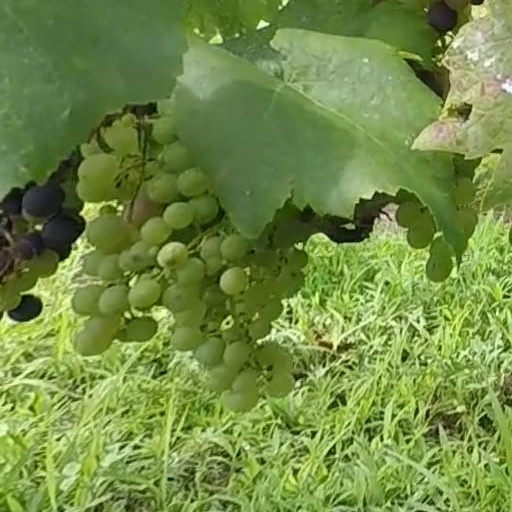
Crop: grape